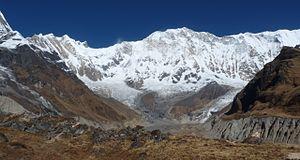
La vallée de Pokhara est la seconde plus large vallée de la région montagneuse du Népal. S'étendant dans le district de Kaski, dans l'Ouest du pays, elle se trouve à 203 km de la vallée de Katmandou. Elle comprend notamment les villes de Pokhara et Leknath. Pokhara est l'une des principales villes du Népal et la vallée est, comme celle de Katmandou, extrêmement sensible aux tremblements de terre à cause de sa terre argileuse et de son potentiel de liquéfaction du sol.